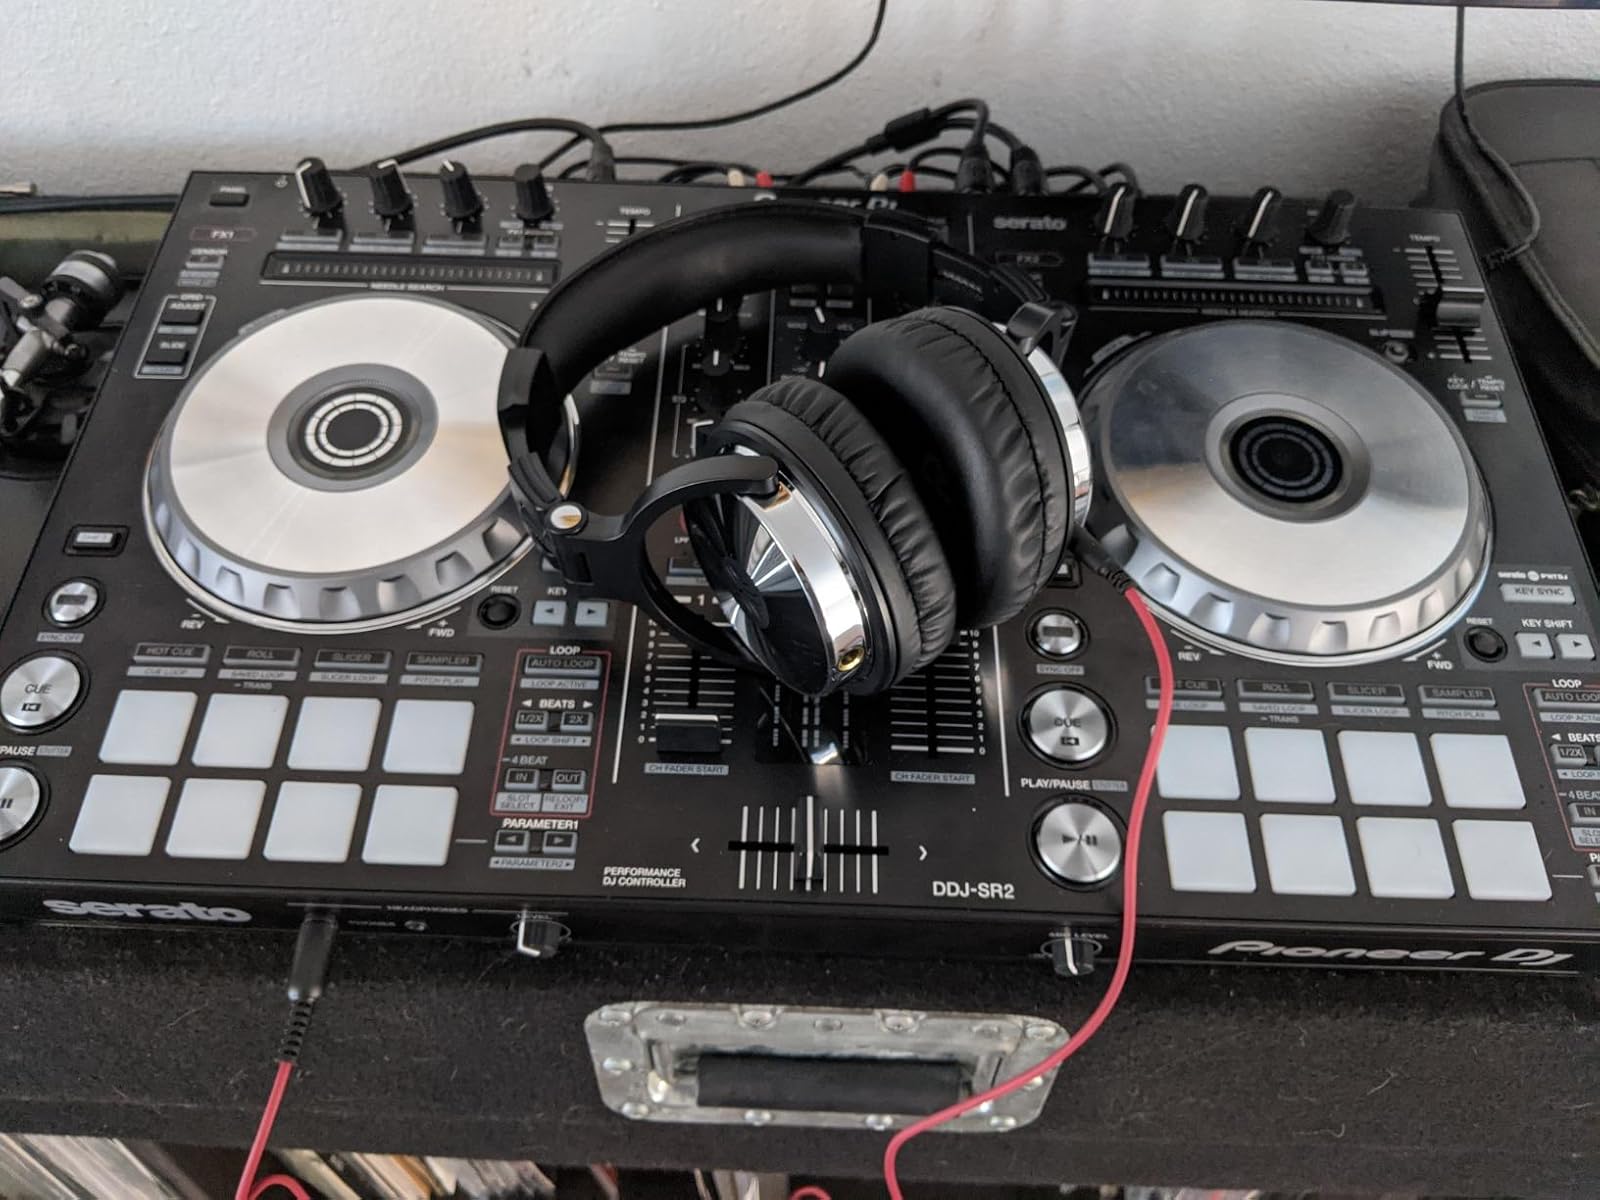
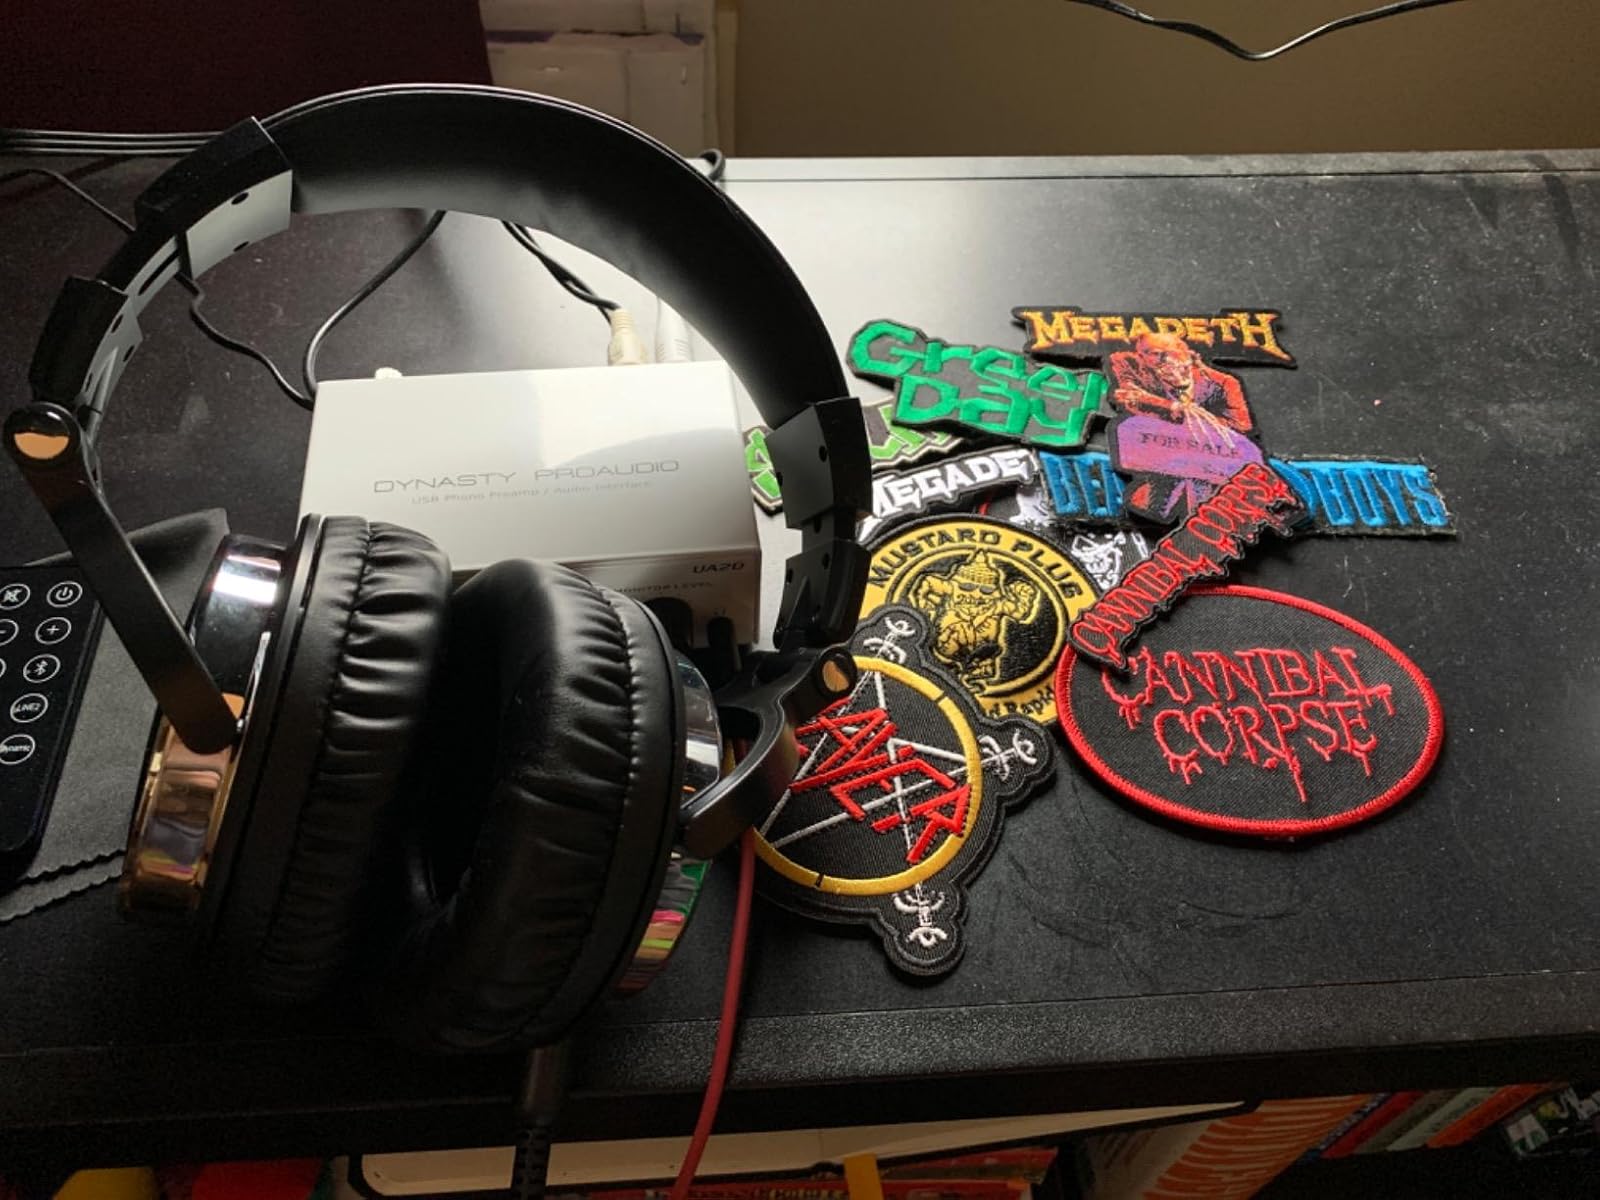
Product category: headphones
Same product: yes